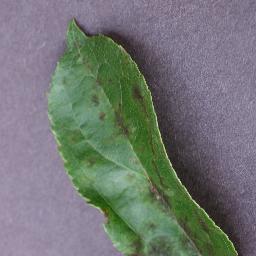
Label: Apple___Apple_scab